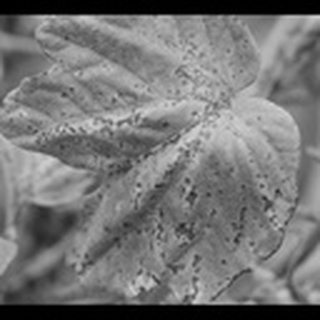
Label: cotton_bacterial_blight